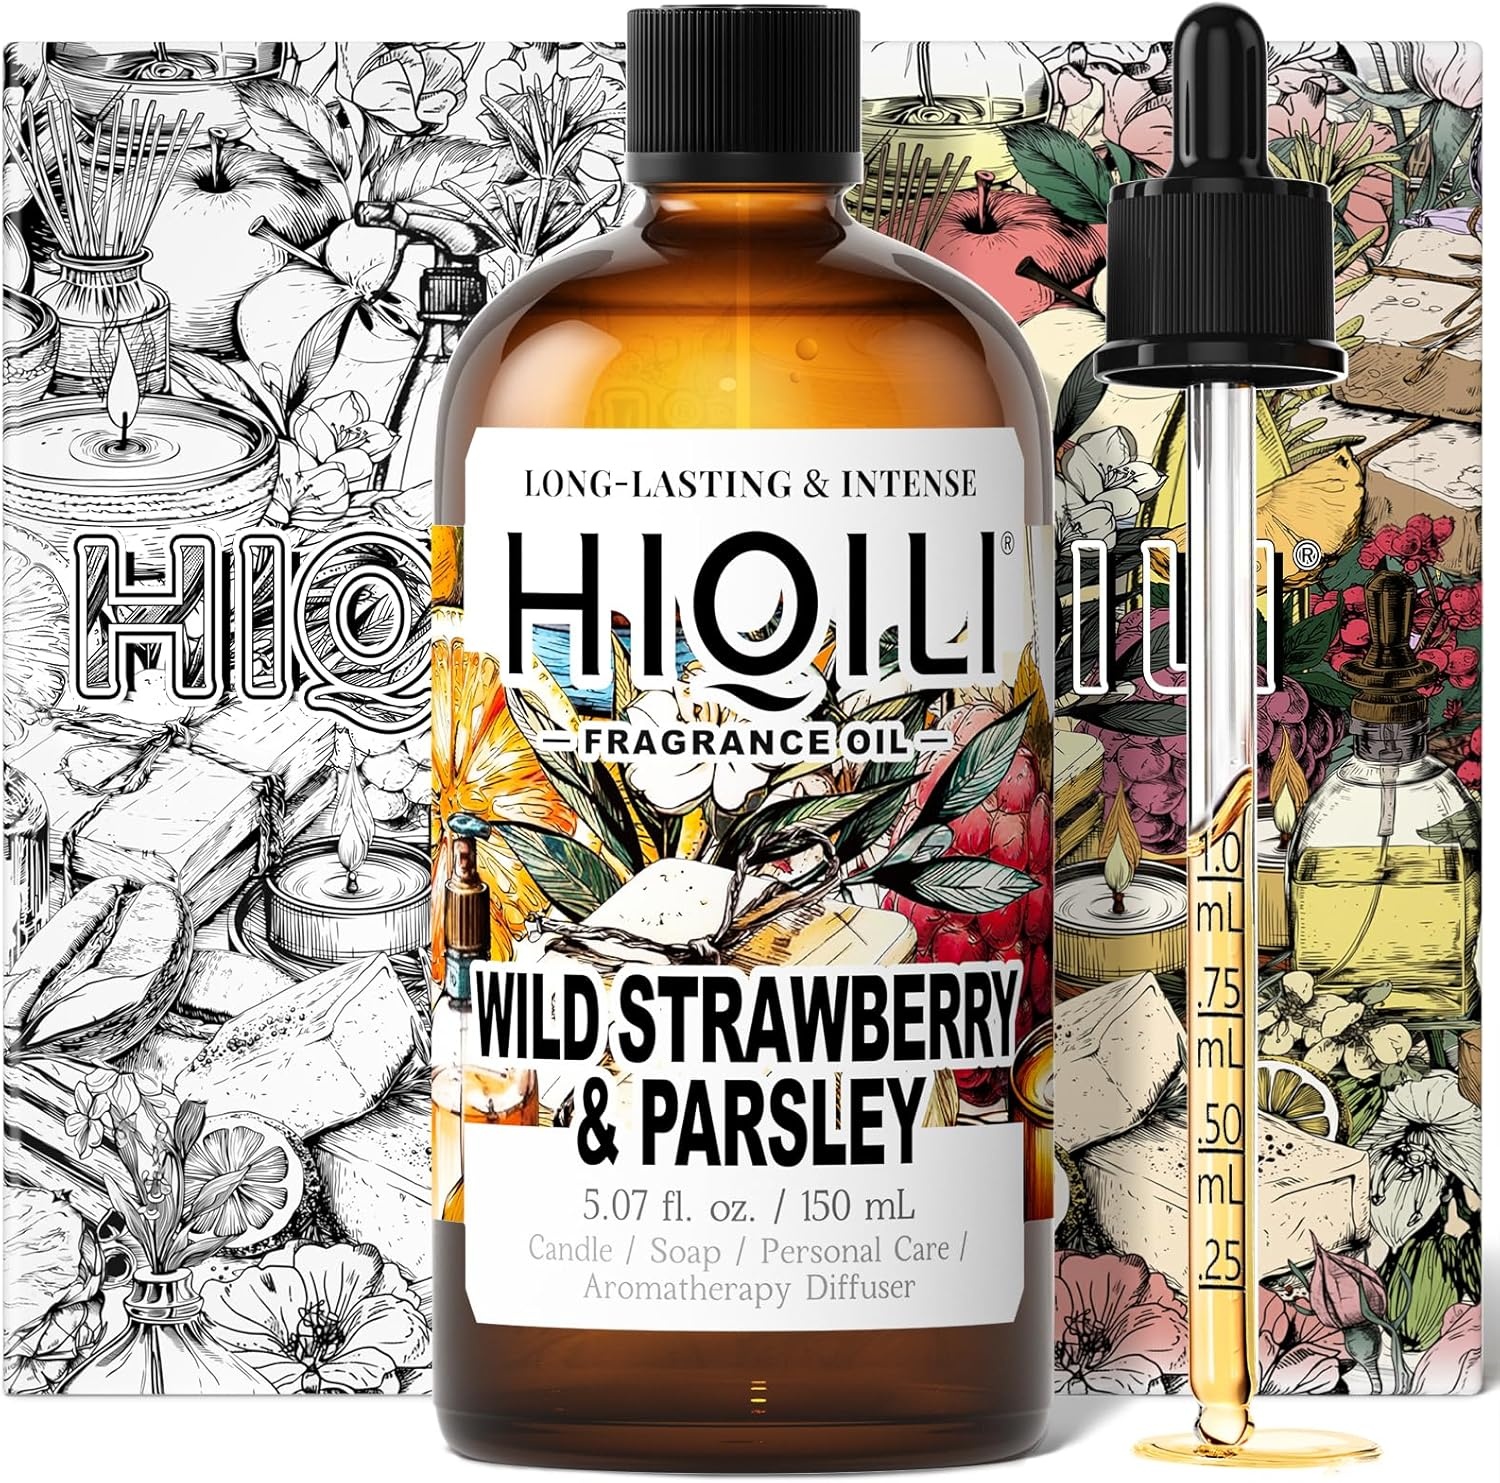
HIQILI Wild Strawberry & Parsley Fragrance Oil for Candle Making, Inspired by J-M.Lone Wild-Straw & Psley, Fresh Soap Scents, DIY Body Spray & Perfume for Women - 5.07 Fl Oz
Overview Brand : HIQILI Scent : Green-Wild Strawberry & Parsley Special Feature : For DIY & Aromatherapy Product Benefits : Long-Lasting Fragrance, Pet Safe Seasons : All Seasons About this item Inspired by J-M.lone Wild-Straw & Psley: Green Aromatic Scent: Main notes - wild strawberry, tomato leaf, green leaves, parsley. A crisp and botanical fragrance that evokes a fresh garden breeze with earthy greens and subtle fruitiness Long-Lasting Fragrance: Formulated with high-quality fragrance ingredients, our oils deliver a rich, lasting aroma that lingers in reed diffusers, candles, and other DIY products. Create unique home decor items that smell amazing Pet-Safe Formula: Crafted with a gentle formula that’s safe for your pets when diluted, great for use in DIY pet products like shampoos, paw balms, sprays, and more Versatile Usage: Whether used in home diffusers, DIY body care, air freshener sprays, laundry routines, car, yoga room, or bathroom—this fragrance oil effortlessly fits into your lifestyle Easy to Use: Comes with simple instructions and a graduated dropper for accurate dosing, making DIY projects effortless for all skill levels Safety Guarantee: Certified by the IFRA. HIQILI fragrance oils are free from harmful chemicals, phthalates, and parabens, made with safe, concentrated ingredients for confident everyday use
Brand: HIQILI
Category: Arts & Entertainment > Hobbies & Creative Arts > Arts & Crafts > Art & Craft Kits > Perfume Making Kits